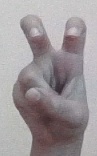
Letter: toot